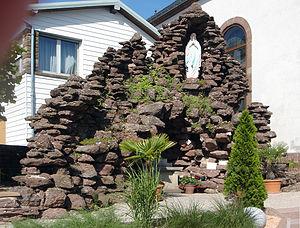
Réplique de la grotte de Lourdes située à Dannelbourg, Moselle
Après les apparitions de Lourdes, de très nombreuses répliques de la grotte de Lourdes sont réalisées, jusqu'en 1914. Ce n'est évidemment pas une date butoir. Après cette date, le nombre de copies de la grotte continue toujours d'évoluer. En 2015, un auteur a répertorié en France plus de 765 sites, et dans le reste du monde 321 copies de la grotte.
Dannelbourg est une commune française située dans le département de la Moselle, en région Grand Est.